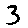
Label: 3